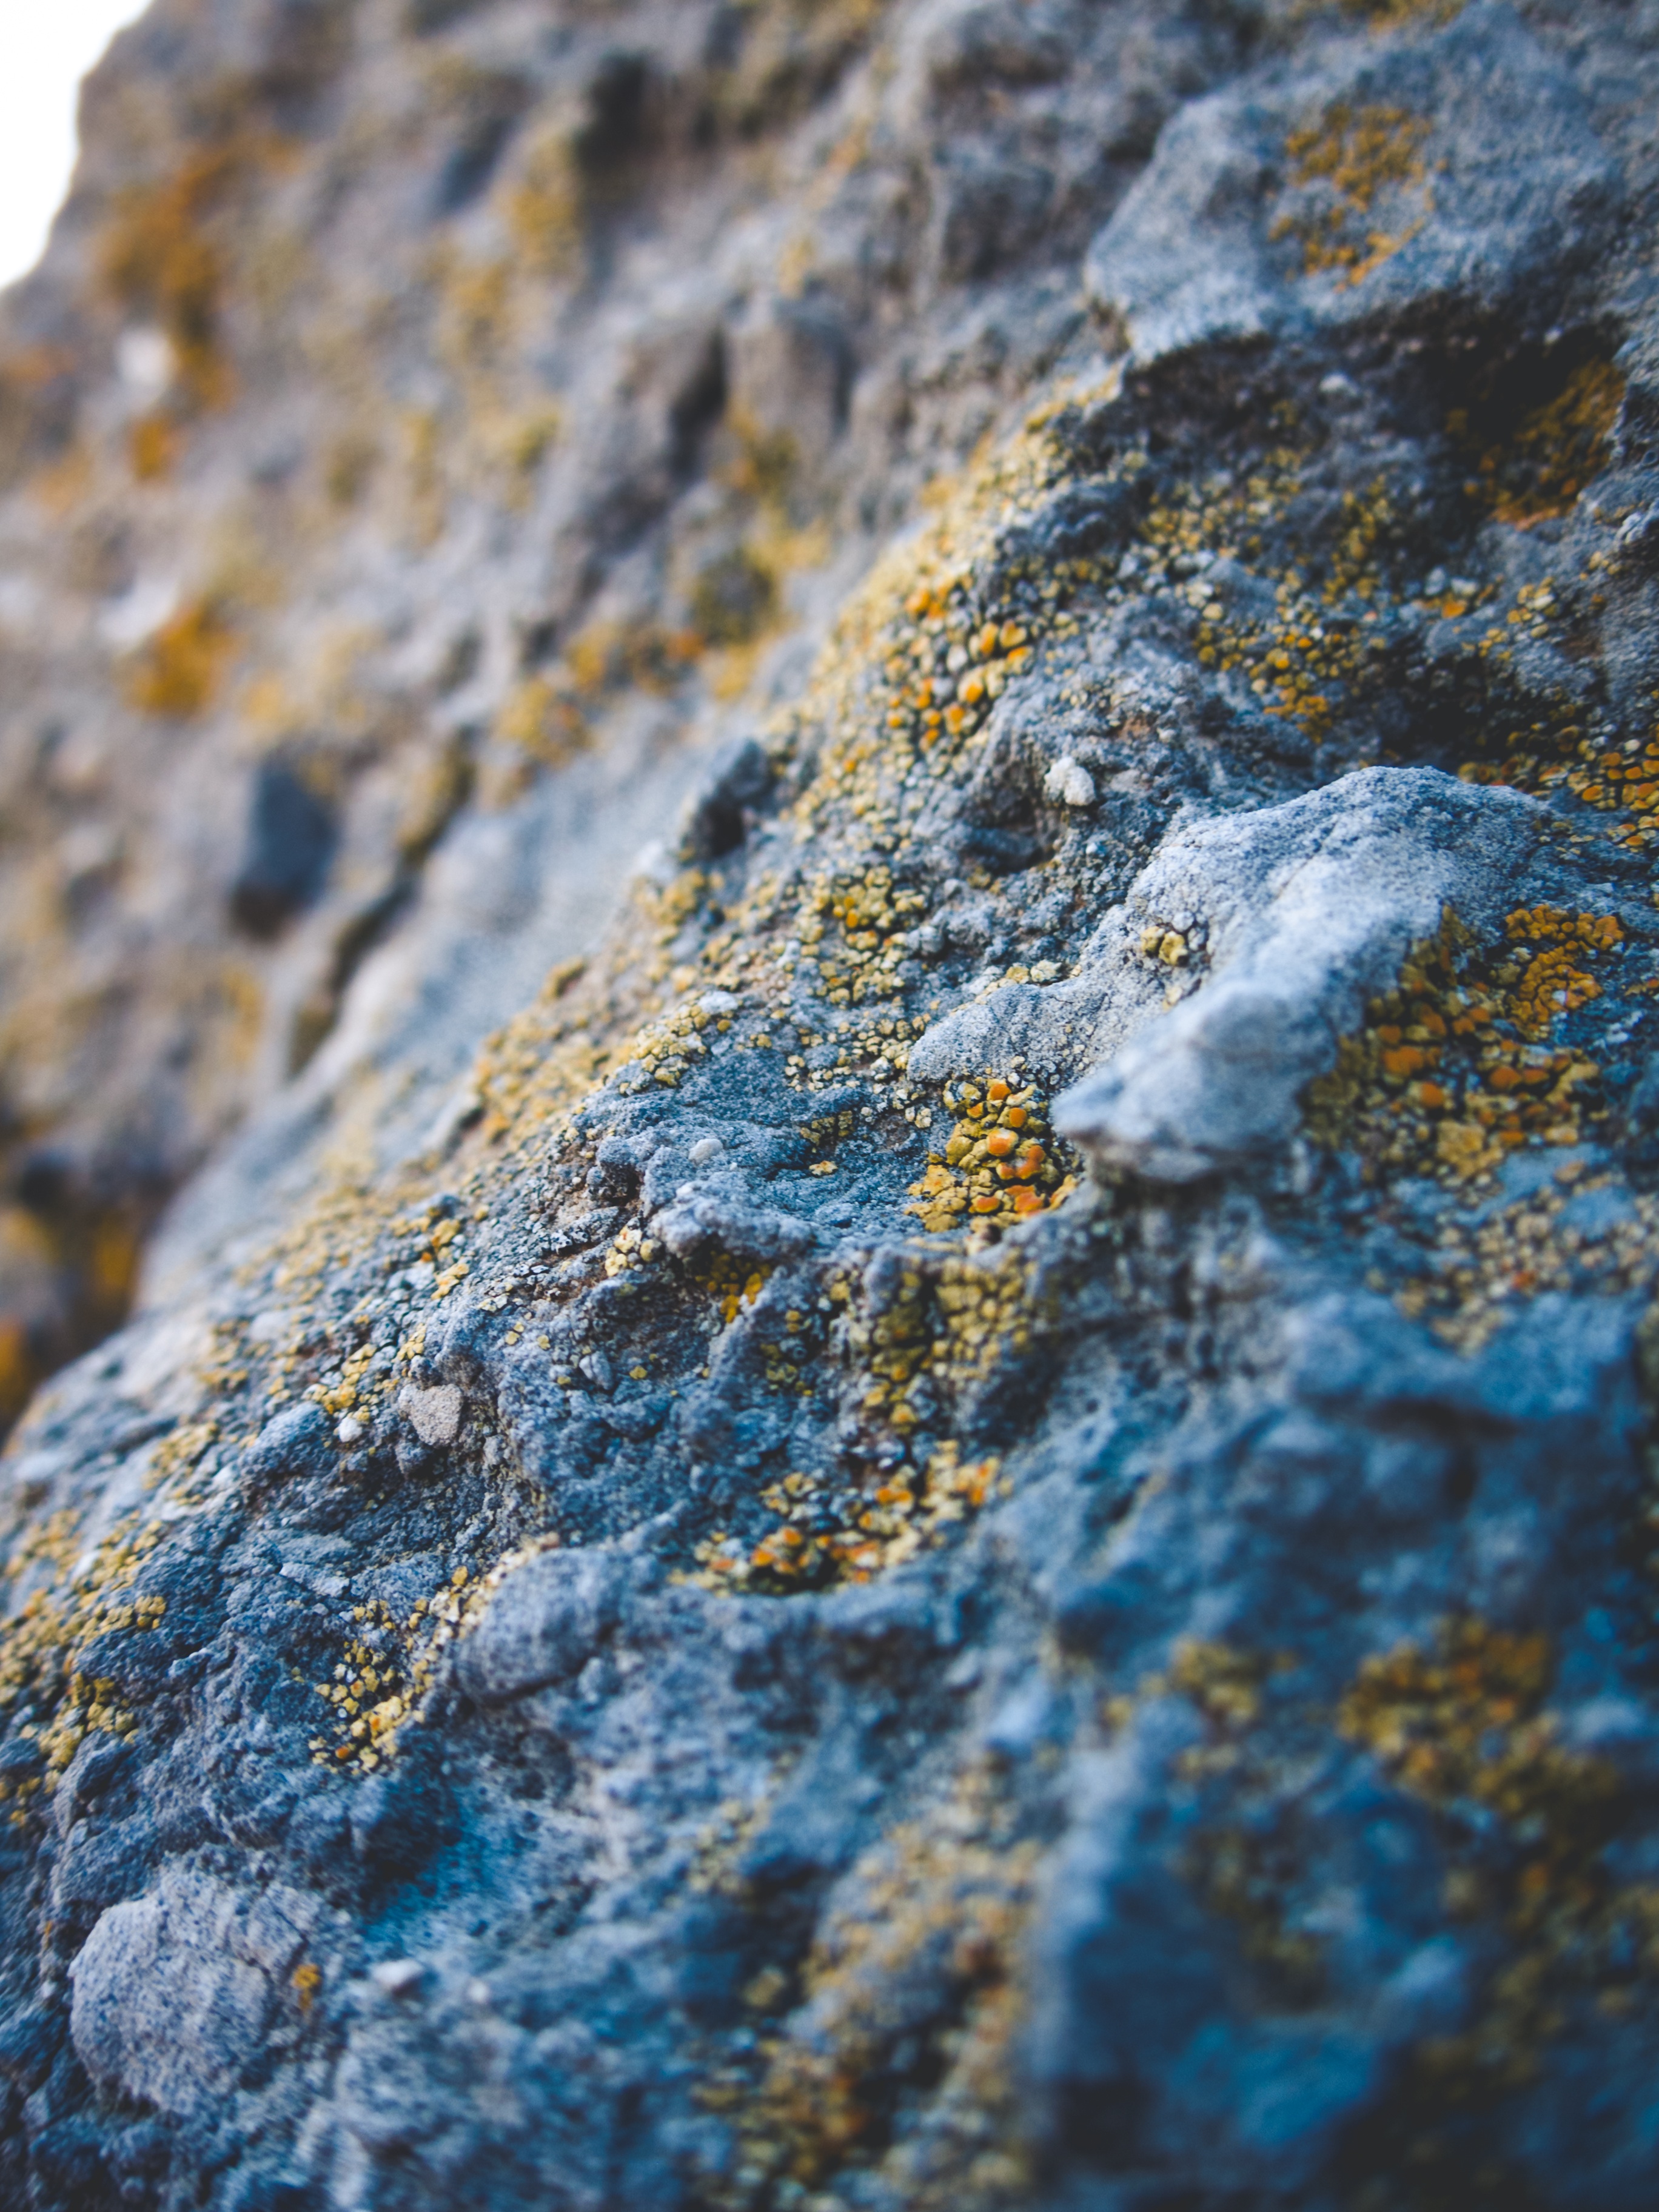
tree, nature, rock, wood, sunlight, texture, leaf, trunk, autumn, soil, blue, material, close up, geology, macro photography